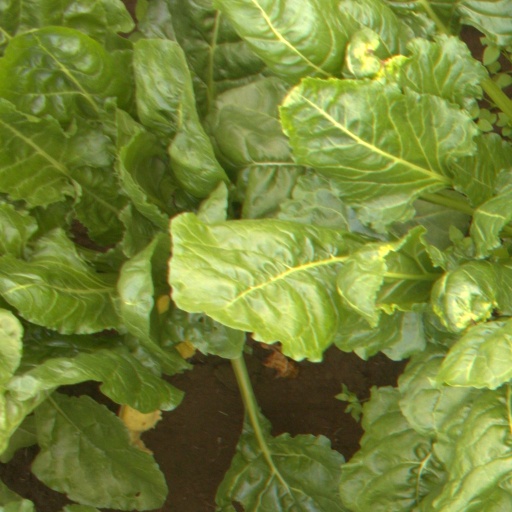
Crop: sugar beet